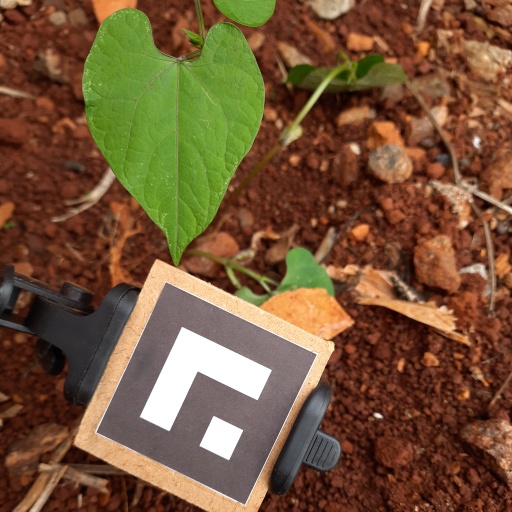
Observations: flat surface, no eating holes, under shade